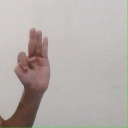
अक्षर: भ